Veto power in Illinois

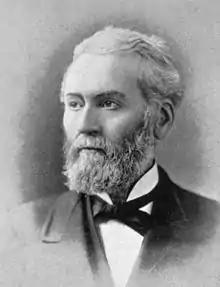
Chicago mayor Joseph Medill, who lobbied for more extensive veto powers during the recovery from the Chicago Fire.

The nature of a mayor's veto power under Illinois law depends on the form of government that a city or village has adopted. In cities and villages that have adopted the commission form of government (in which the commissioners are elected at large), the mayor has no veto. In the roughly 80 cities and villages that have adopted a managerial form of government, if the members of the council are elected at large, the mayor has a vote but no veto. On the other hand, in a managerial government in which the members of the council are elected by districts, the mayor has a veto only over ordinances that involve spending money, incurring debt or selling property. The council can override the veto by a two-thirds vote of all members.